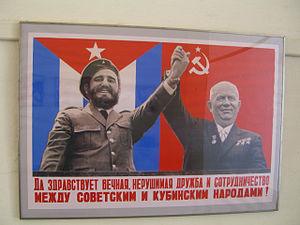
Les relations entre Cuba et la Russie reflètent les échanges politiques, économiques et culturels entre ces deux États. Ces pays sont en coopération étroite depuis l'époque de l'Union soviétique. La Russie a une ambassade à La Havane et un consulat général à Santiago de Cuba. Cuba a une ambassade à Moscou et un consulat honoraire à Saint-Pétersbourg. Environ 55 000 personnes d'origine russe vivent à Cuba.